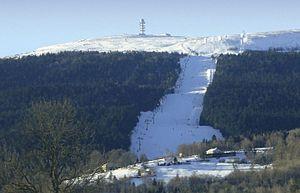
Pierre-sur-Haute (1 634 m) et les pistes de ski de Chalmazel
Chalmazel ou Chalmazel - Pierre-sur-Haute est une station de sports d'hiver du Massif central située sur le territoire de la commune de Chalmazel-Jeansagnière, dans le département de la Loire, en région Auvergne-Rhône-Alpes. Son domaine skiable alpin s'étend de 1 109 à 1 600 mètres d'altitude sur les pentes de Pierre-sur-Haute, point culminant des monts du Forez, entre la forêt et les landes sauvages d'altitude.
Pierre-sur-Haute est le point culminant des monts du Forez, dans le Massif central, à la limite des départements de la Loire et du Puy-de-Dôme. C'est également le point culminant du département de la Loire.